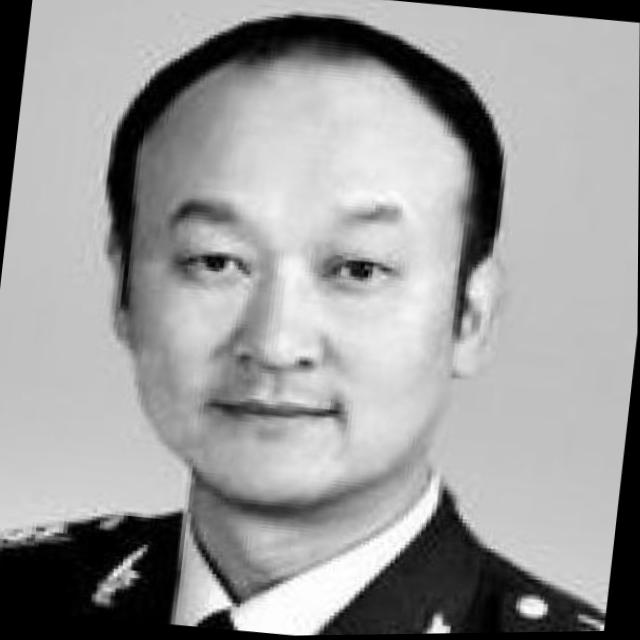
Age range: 45-64